Paul Buchheit

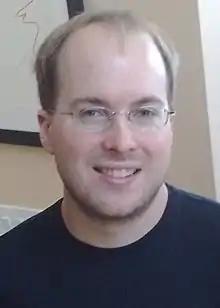

Paul T. Buchheit (born November 7, 1977) is an American computer engineer and entrepreneur who created the email service Gmail. He developed the original prototype of Google AdSense as part of his work on Gmail. He also suggested Google's former company motto "Don't be evil" in a 2000 meeting on company values, after the motto was initially coined in 1999 by engineer Amit Patel.